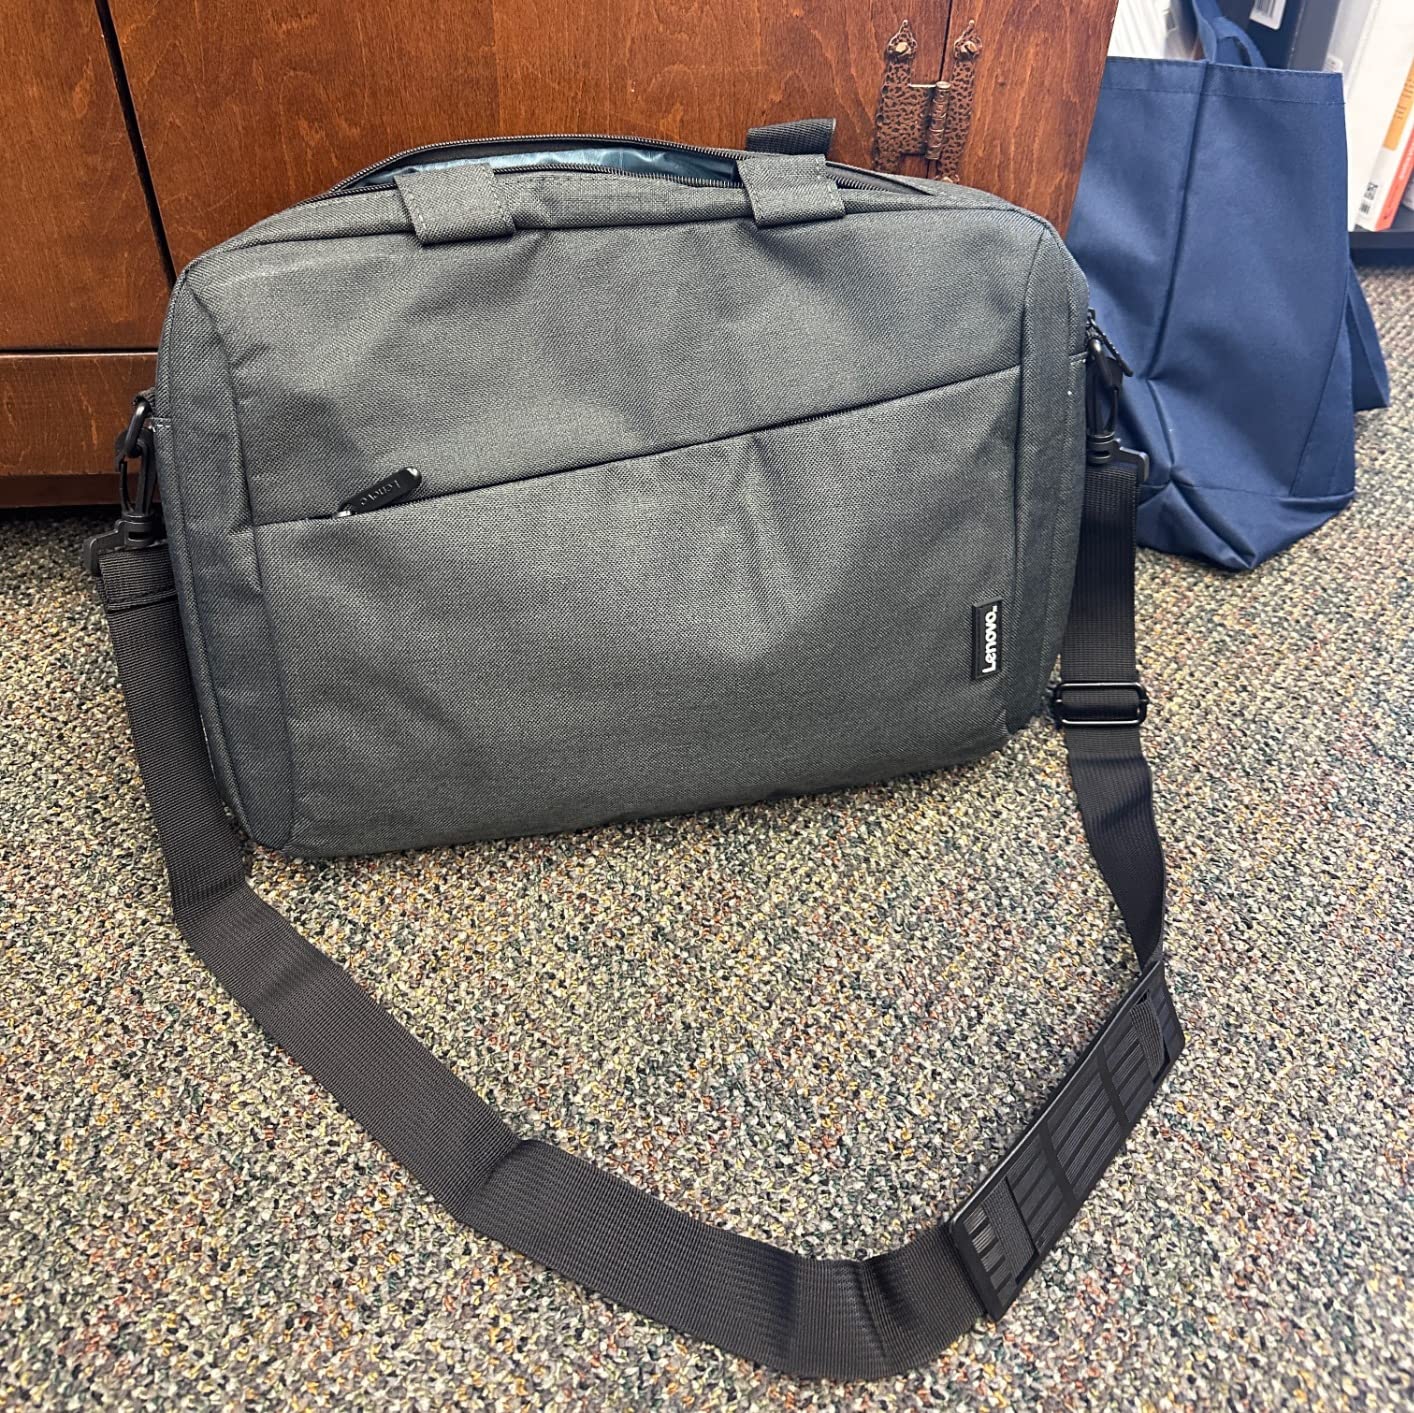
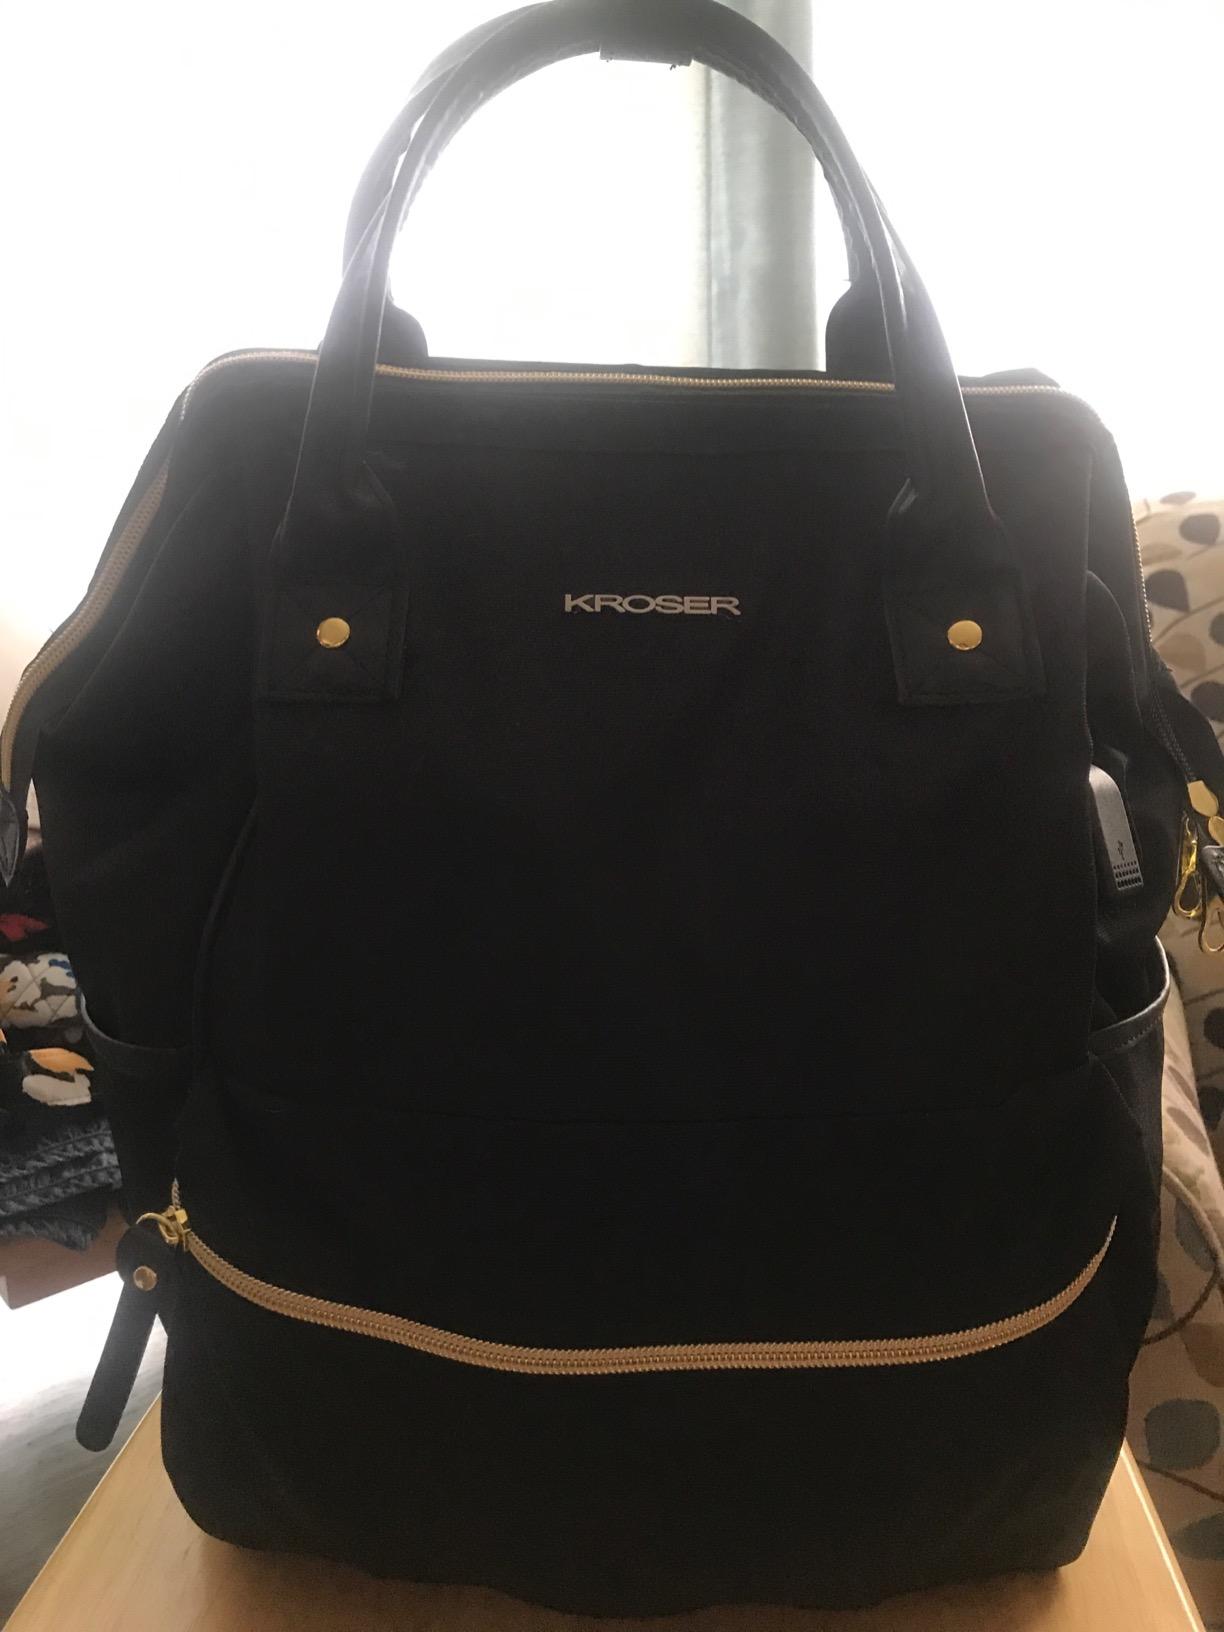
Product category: bag
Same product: no